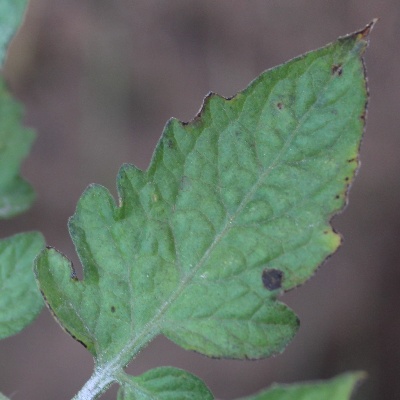
Crop: Tomato
Condition: septoria leaf spot